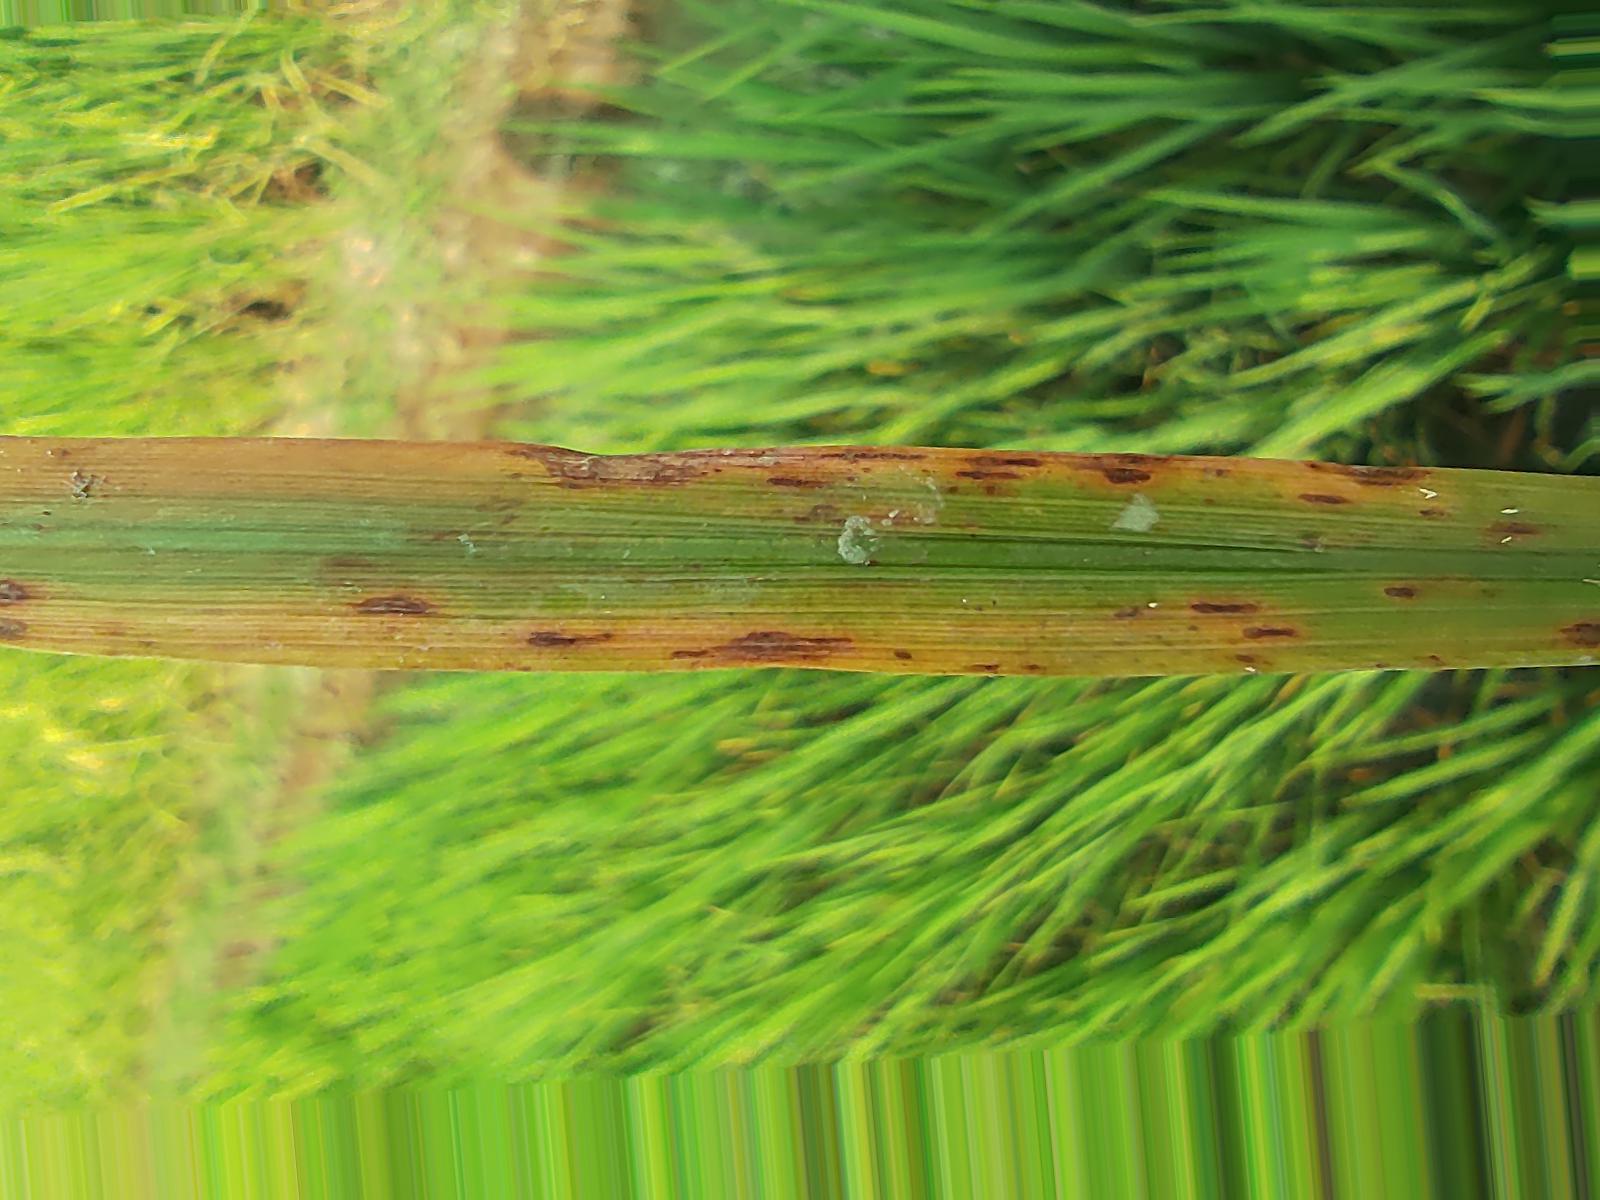
Nhãn: Bệnh Gạch Nâu ( Narrow Brown Spot )